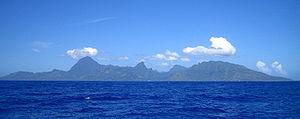
Photo vue sur l'île de Moorea, Îles de la Société en Polynésie française
Le tourisme représente un secteur économique majeur en Polynésie française. La destination est particulièrement appréciée pour les activités de lagon tels que la plongée sous-marine et le PMT. C'est également une destination prisée pour les lunes de miel, qui représentent 25 % des séjours en Polynésie